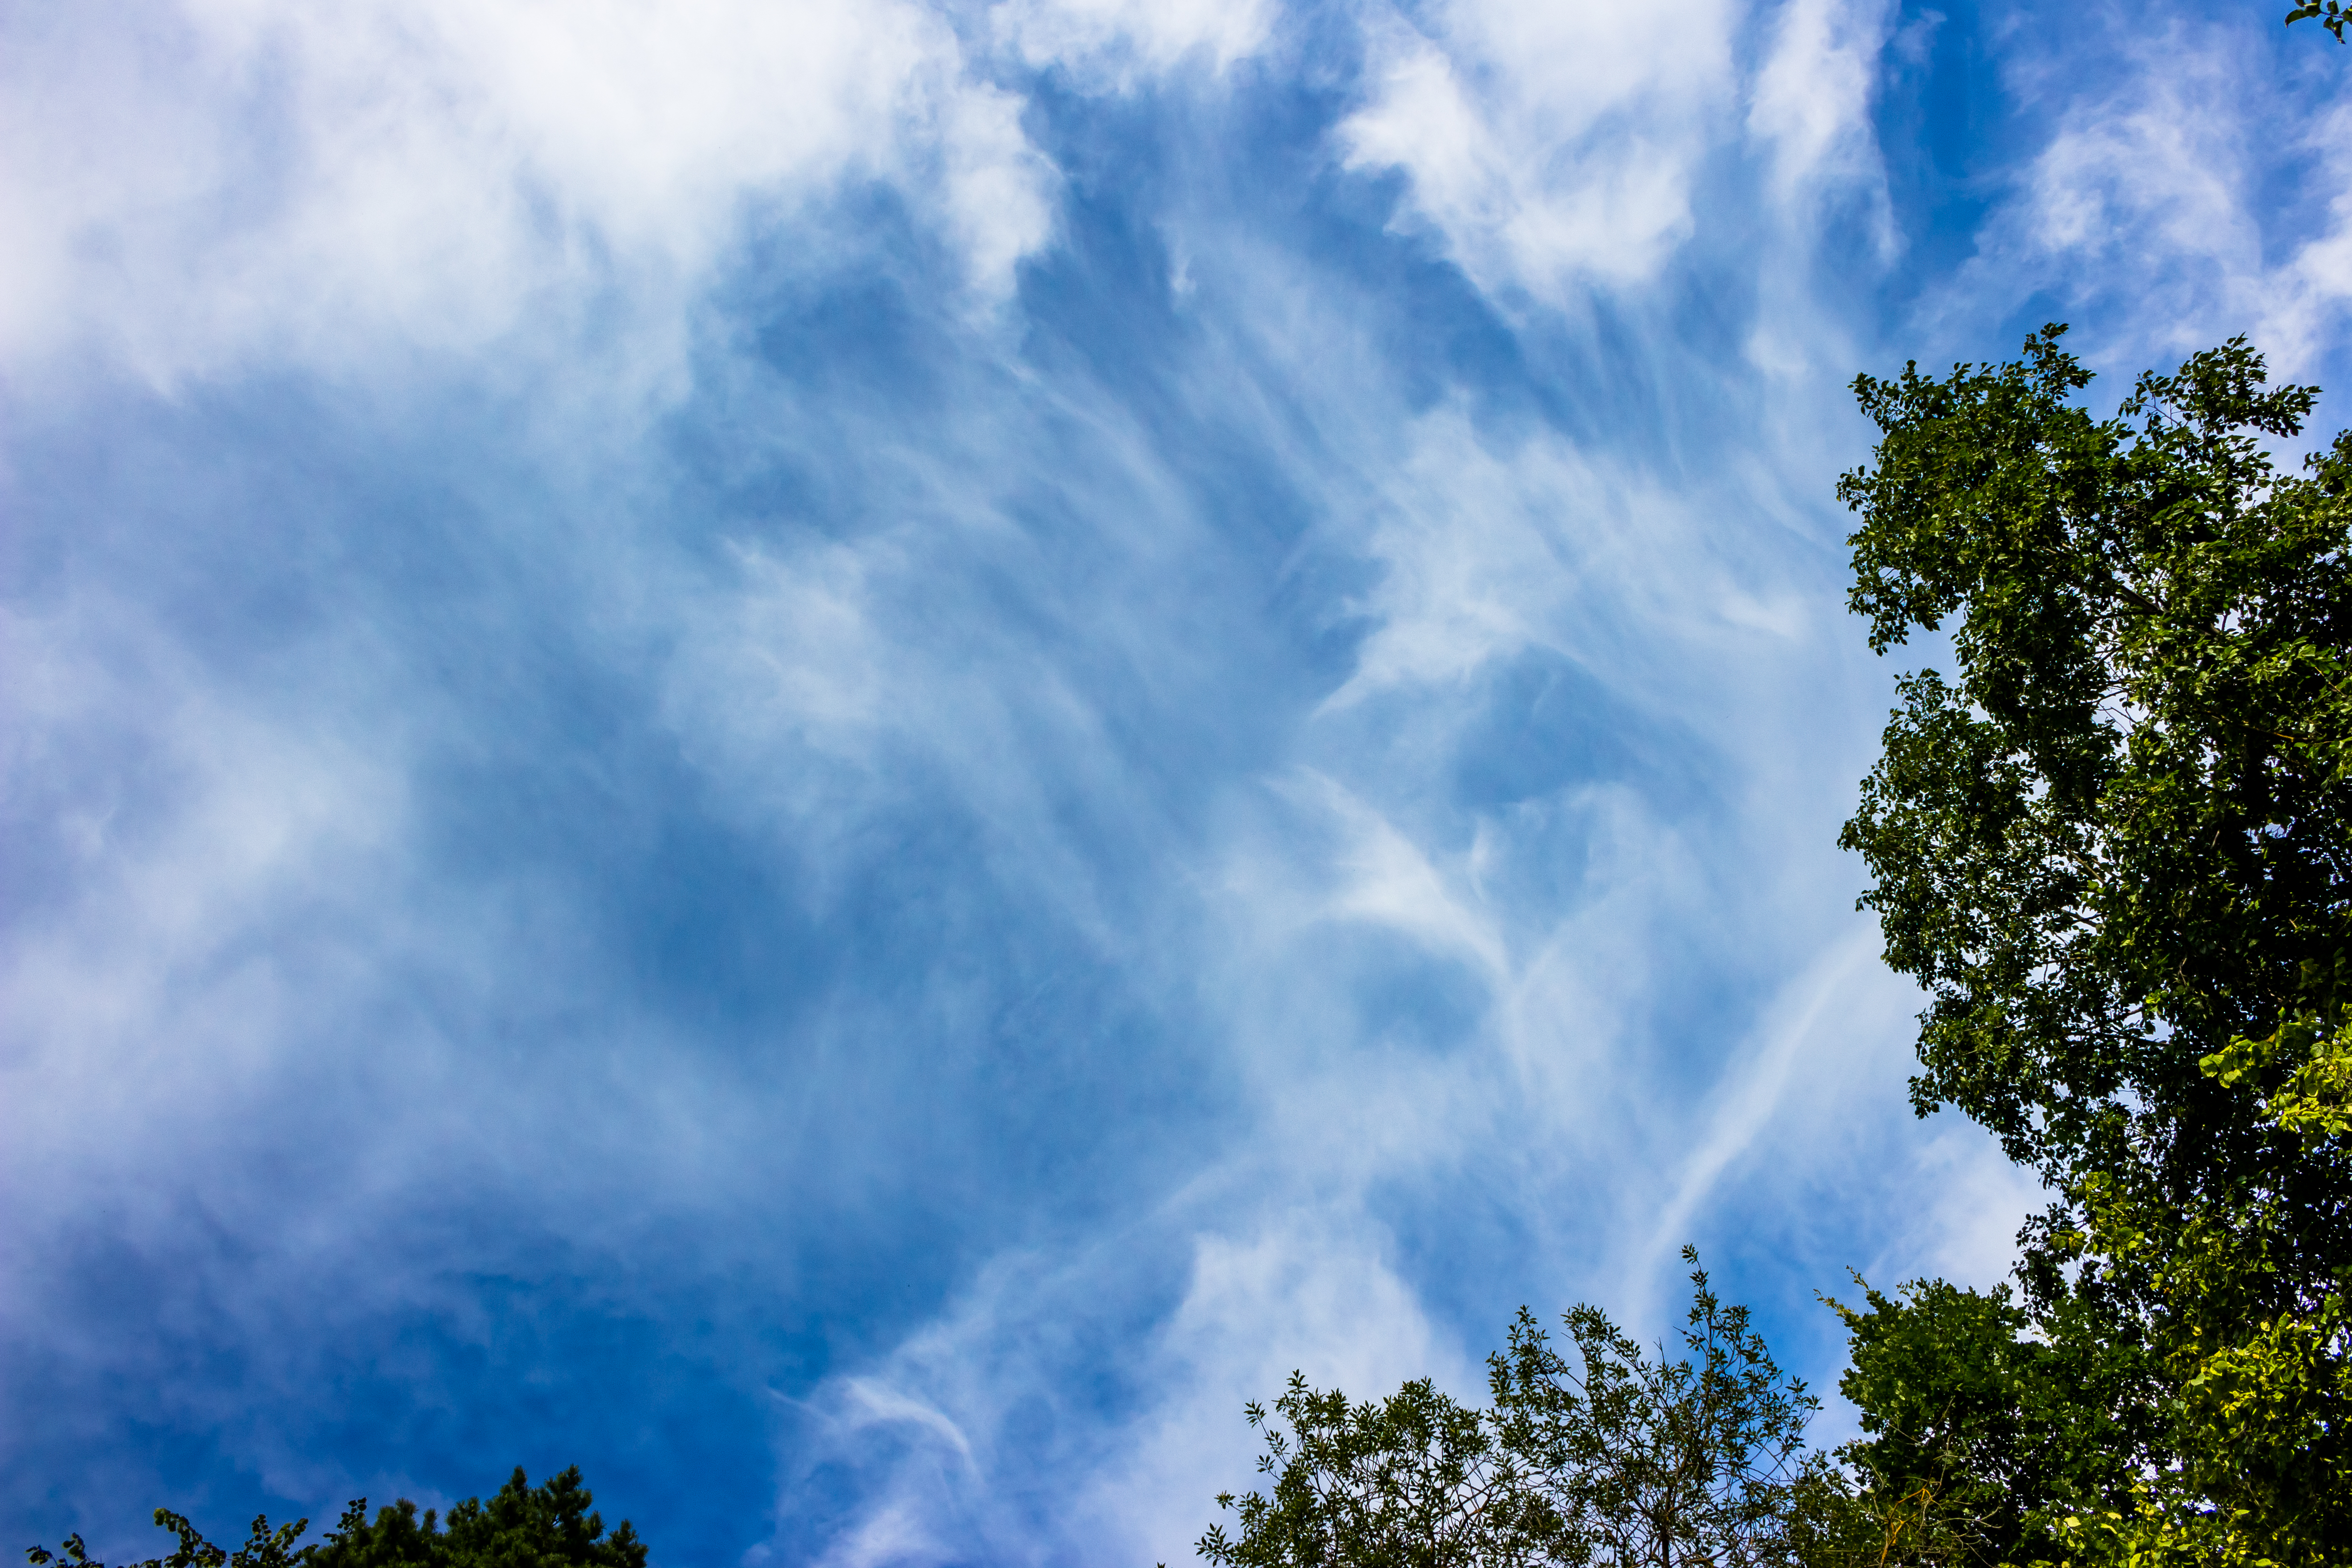
cirrus clouds, clouds, sky, cirrus, blue, background, nature, subtle, atmosphere, air, white, day, outdoor, nobody, cloud, atmospheric, thin, daytime, branch, cumulus, leaf, Colorfulness, electric blue, sunlight, azure, space, meteorological phenomenon, spring, calm